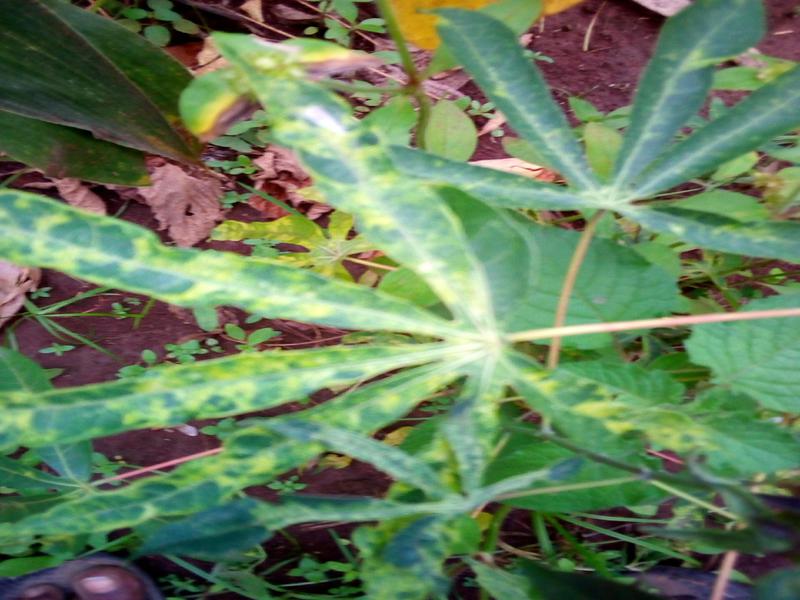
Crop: cassava
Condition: mosaic_disease